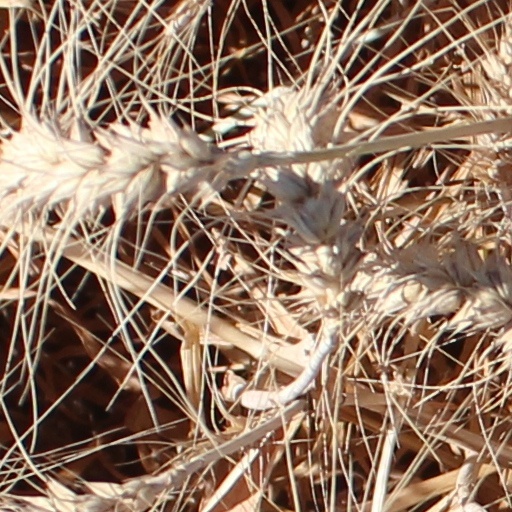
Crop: wheat